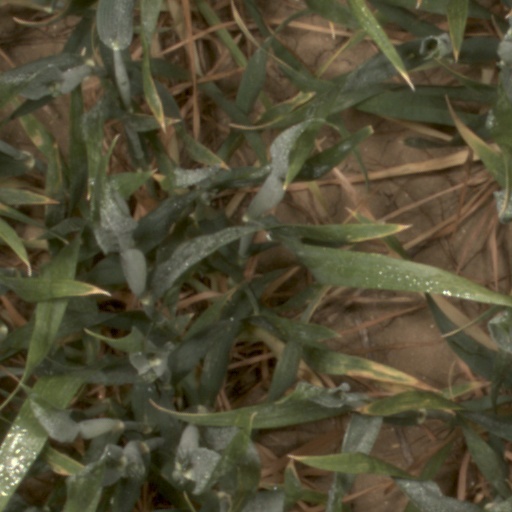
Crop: wheat